CFXJ-FM

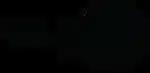

On February 13, CFXJ began stunting with a self-described "random selection" of pop songs, interspersed with promos redirecting "Flow" listeners to CKFG, and sweepers stating that "Today" was "arriving tomorrow". The following day at midnight, CFXJ relaunched as "93.5 Today Radio", an adult hits format with a focus on topical discussions and interactions with listeners. The brand and format were licensed from a Vancouver-based marketing company. The format is also aired on Pattison Media's CKCE-FM in Calgary, with similarities to the "Now!" hot adult contemporary format used by its sister stations CKNO-FM Edmonton and CHNW-FM Winnipeg.